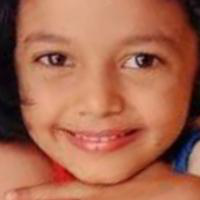
Age group: age 01-10